Houston Zoo

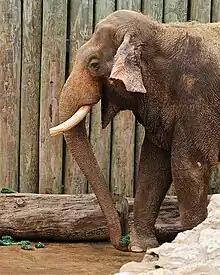
Asian elephant enjoying a broccoli treat

The McNair Asian Elephant Habitat is home to the Houston Zoo's herd of Asian elephants. It features a 7,000-square-foot barn custom-built to house the bull elephants, a brand-new expanded habitat with a boardwalk with an unobstructed view of the elephants in their new yard, and a 160,000-gallon pool.